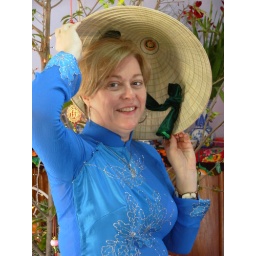
Claudia in new blue traditional dress